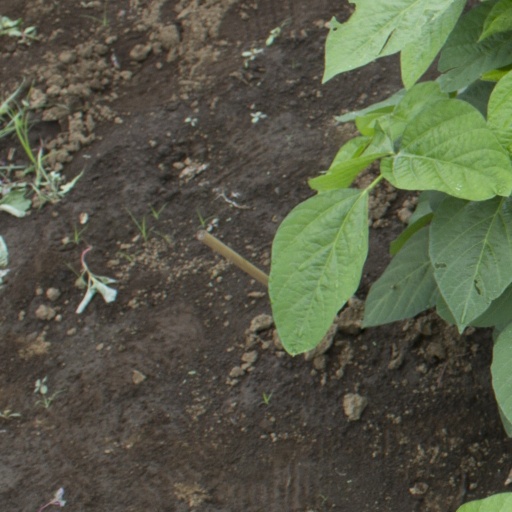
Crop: soybean